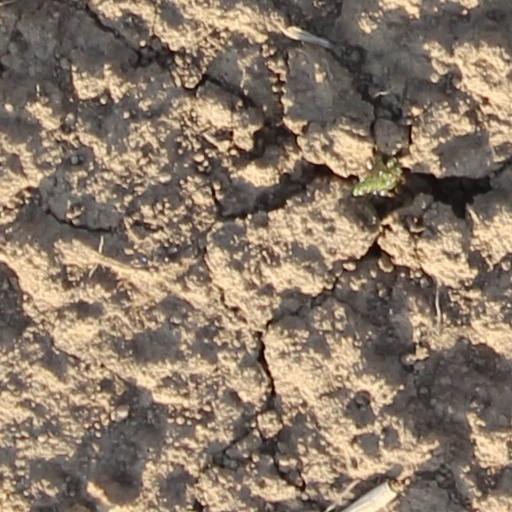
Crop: wheat